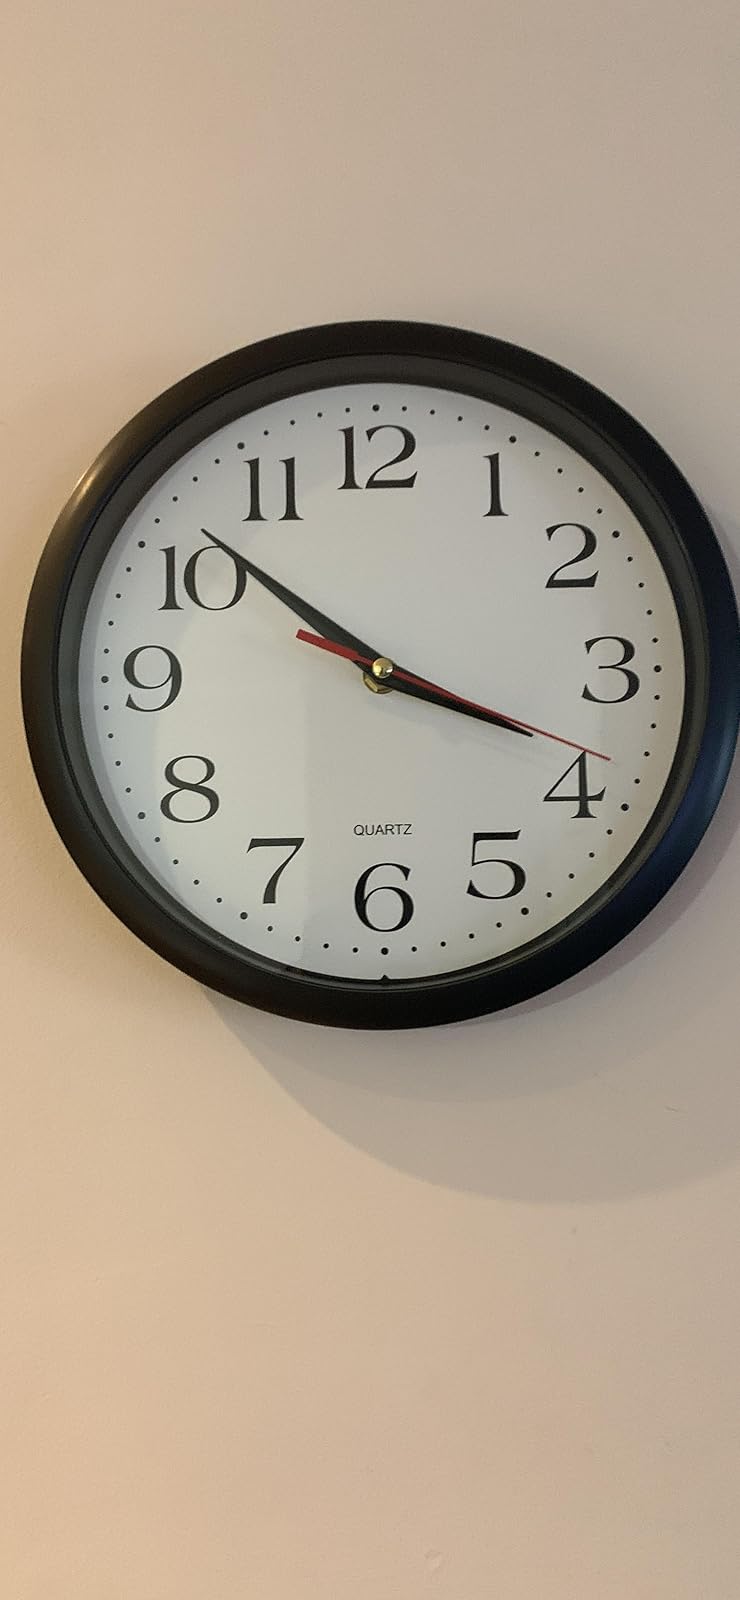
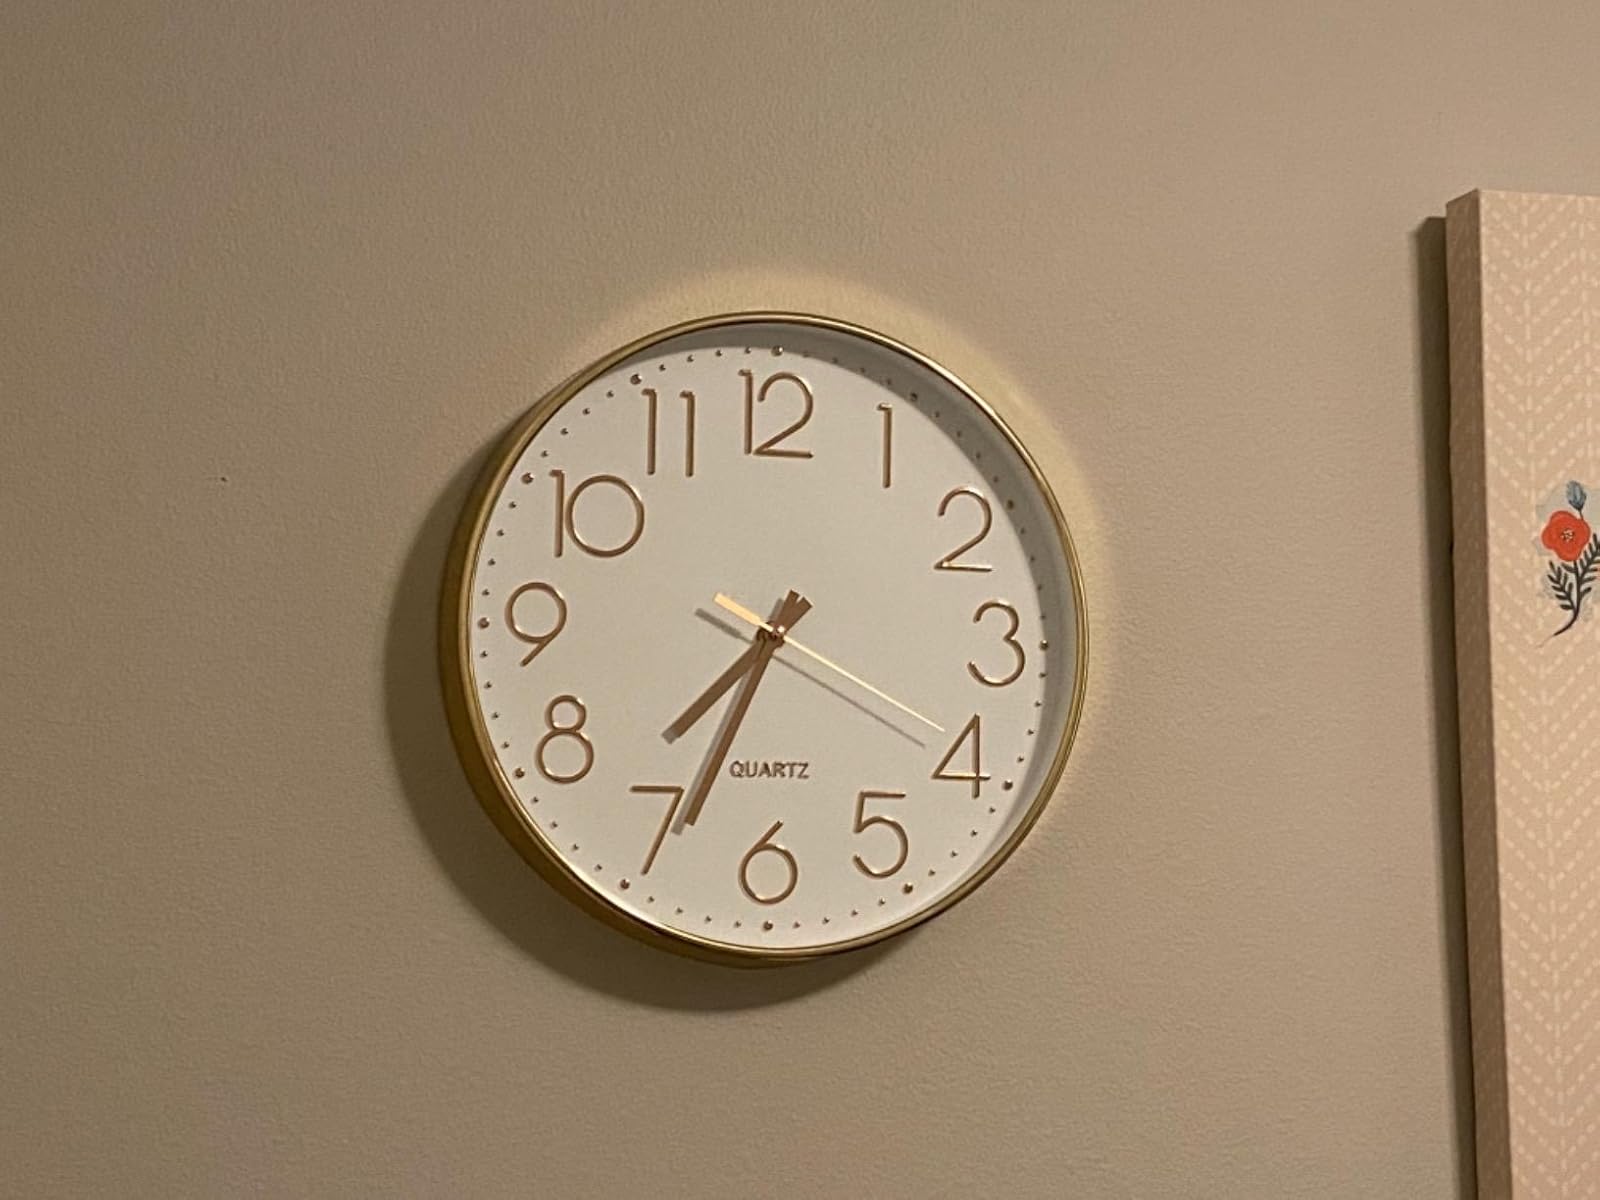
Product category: clock
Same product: no